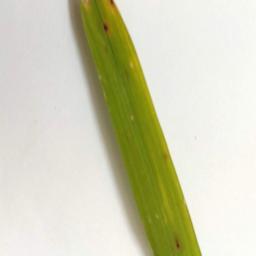
Label: Rice___Brown_Spot